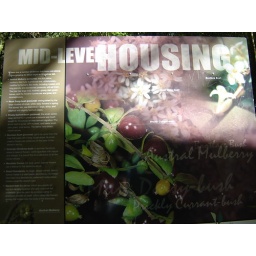
Random sign in the forest